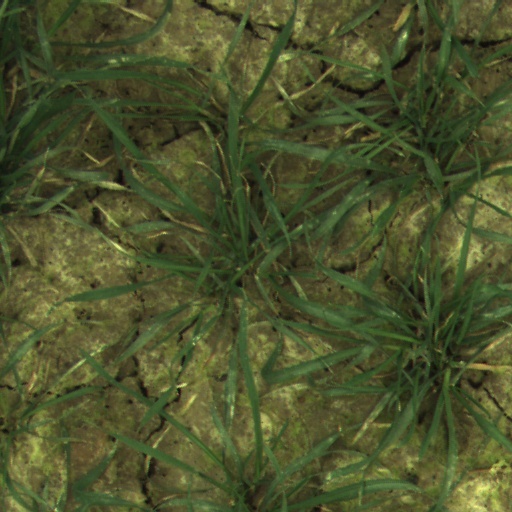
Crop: wheat